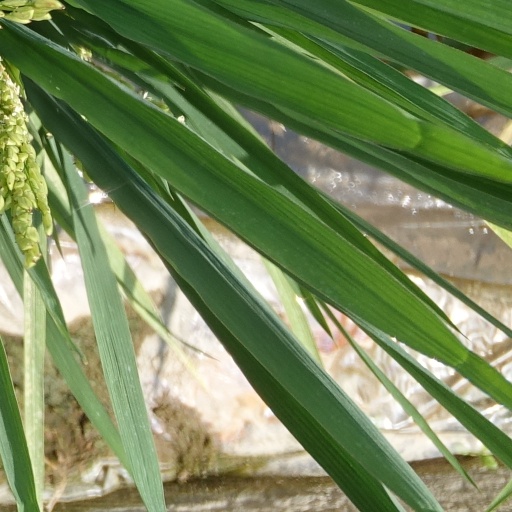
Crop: rice